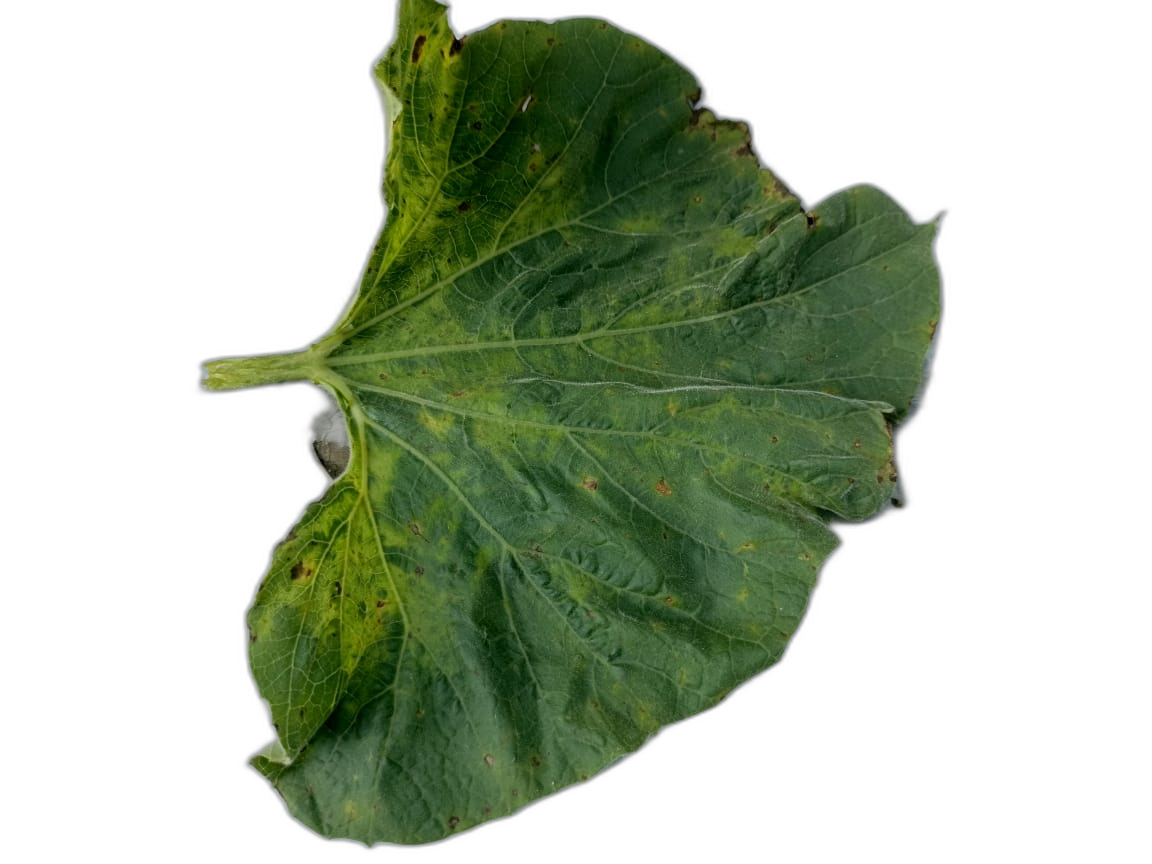
Crop: Bottle Gourd
Label: Mosaic_Virus